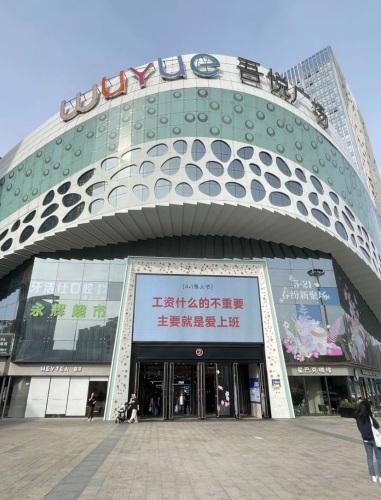
地标名称：吾悦广场(苏州吴江店)
所在城市：苏州市·吴江区